Polish areas annexed by Nazi Germany

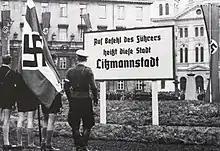
Photo from Nazi-occupied Łódź just after its renaming as "Litzmannstadt" (1940). A board announcing a new name for a city.

After Hitler's peace offer was rejected by French prime minister Édouard Daladier on October 7 (rejected by British prime minister Neville Chamberlain on October 12) a decree was issued by Hitler on 8 October 1939, provided for the annexation of western Polish areas and the Free City of Danzig. A separate by-law stipulated the inclusion of the area around Suwalki (the Suwalki triangle).